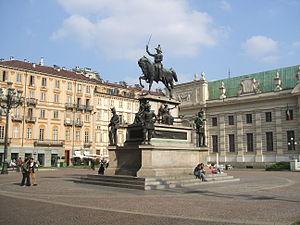
Cet article recense les statues équestres en Italie.